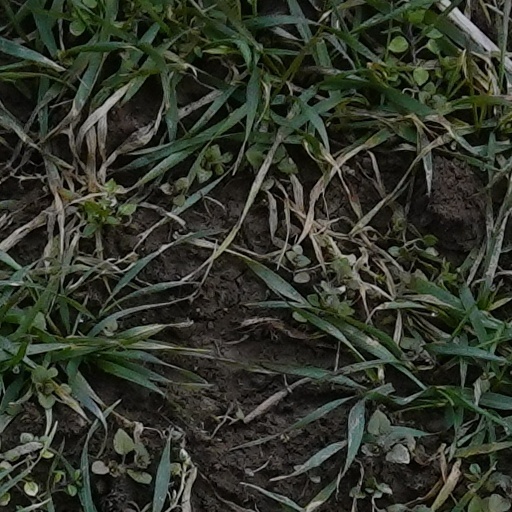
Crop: wheat